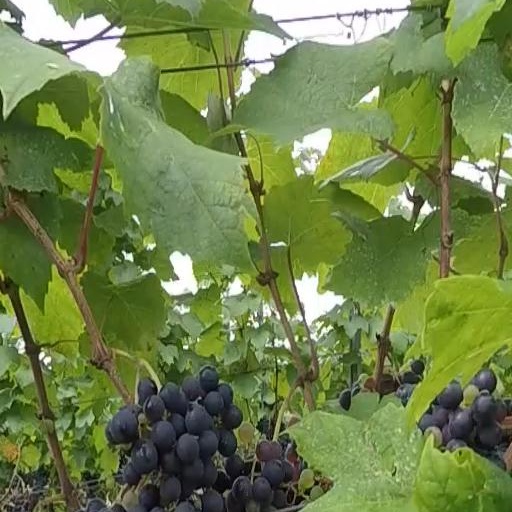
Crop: grape